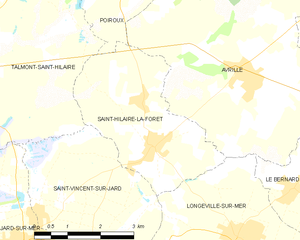
Carte des communes françaises Saint-Hilaire-la-Forêt